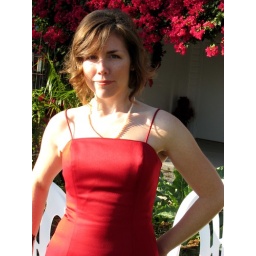
Sarah in a red dress at her sister's wedding reception